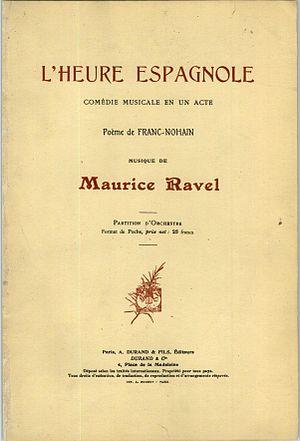
L'Heure espagnole est un opéra en un acte pour cinq voix solistes avec orchestre de Maurice Ravel composé en 1907 sur un livret de Franc-Nohain.